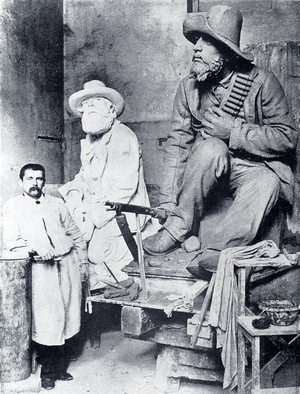
Anton van Wouw, né le 27 décembre 1862 à Driebergen aux Pays-Bas et décédé le 10 juillet 1945 à Pretoria en Afrique du Sud en 1945, est un sculpteur sud-africain d'origine néerlandaise. Il est considéré comme le fondateur de la sculpture sud-africaine contemporaine.
La statue de Paul Kruger située au centre de church square à Pretoria, Afrique du Sud, rend hommage à Paul Kruger, président de la république sud-africaine au Transvaal.